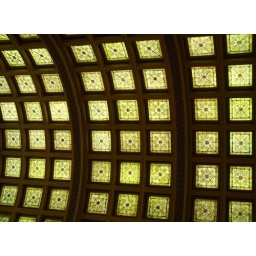
The stained glass windows of the Grand Concourse old train station in Pittsburgh